Werner Schroeter

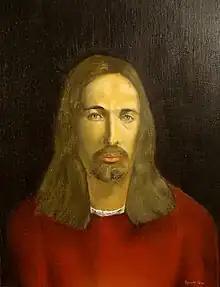
Portrait by Reginald Gray Paris. 1974.

Schroeter had also worked in film as a producer, cinematographer, editor and actor. As an actor, he appeared in several films directed by his friend Rainer Werner Fassbinder, including "Beware of a Holy Whore" (1971), and a number of theatre productions. During the second half of the 1980s, Schroeter became widely known as a theater and opera director both in Germany and abroad, returning to filmmaking in 1990 with "Malina", a literary adaptation starring Isabelle Huppert based on Ingeborg Bachmann's novel. The film won the German Film Award in Gold. "Deux" also stars (and was written for) Huppert and premiered at Cannes in 2002, but did not get German distribution.